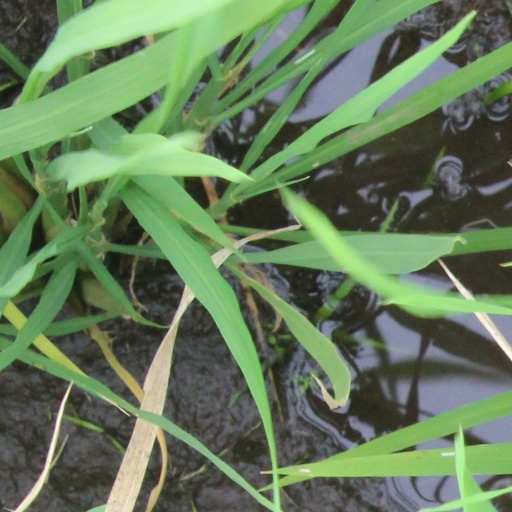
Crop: rice